Portrait of Adele Bloch-Bauer I

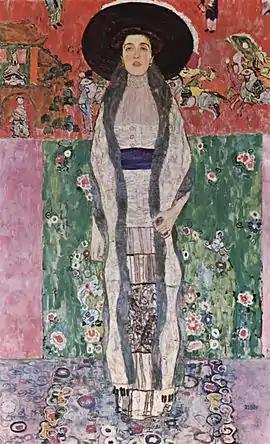
"Portrait of Adele Bloch-Bauer II", the 1912 painting by Klimt

After exhibition at the , the portrait was hung at the Bloch-Bauer's Vienna residence. In 1912 Ferdinand commissioned a second painting of his wife, in which "the erotic charge of the likeness of 1907 has been spent", according to Whitford. In February 1918, Klimt suffered a stroke and was hospitalised; he caught pneumonia due to the worldwide influenza epidemic and died that month.